Lourenço

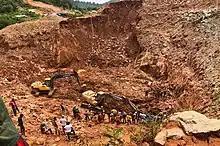
Landslide in a gold mine in Lourenço (2020)

In 1992, the Mining Cooperative of Garimpeiros of Lourenço (COOGAL) was founded, and the concessions were transferred to COOGAL in 1994. As of 2014, COOGAL operates five mining concessions and employs 1,100 "garimpeiros". The official census figures for the district are an underestimation, and the actual population is estimated at 4,500 people.